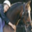
Label: horse